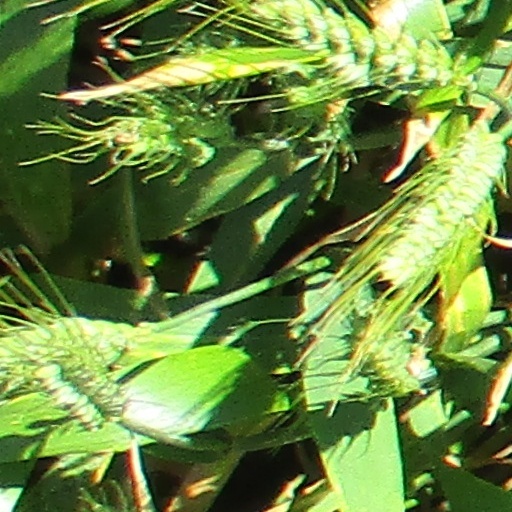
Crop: wheat